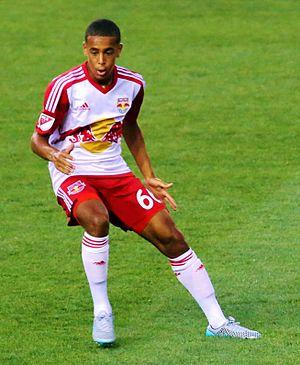
Tyler Adams est un joueur international américain de soccer né le 14 février 1999 à New York. Il joue au poste de milieu de terrain au RB Leipzig.